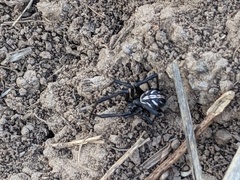
Species: Lactrodectus_hesperus